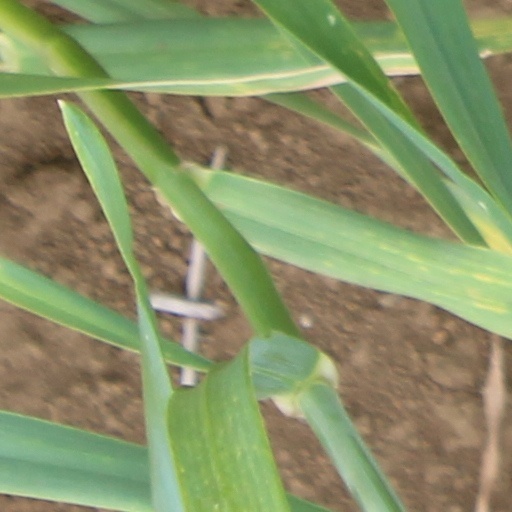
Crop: wheat